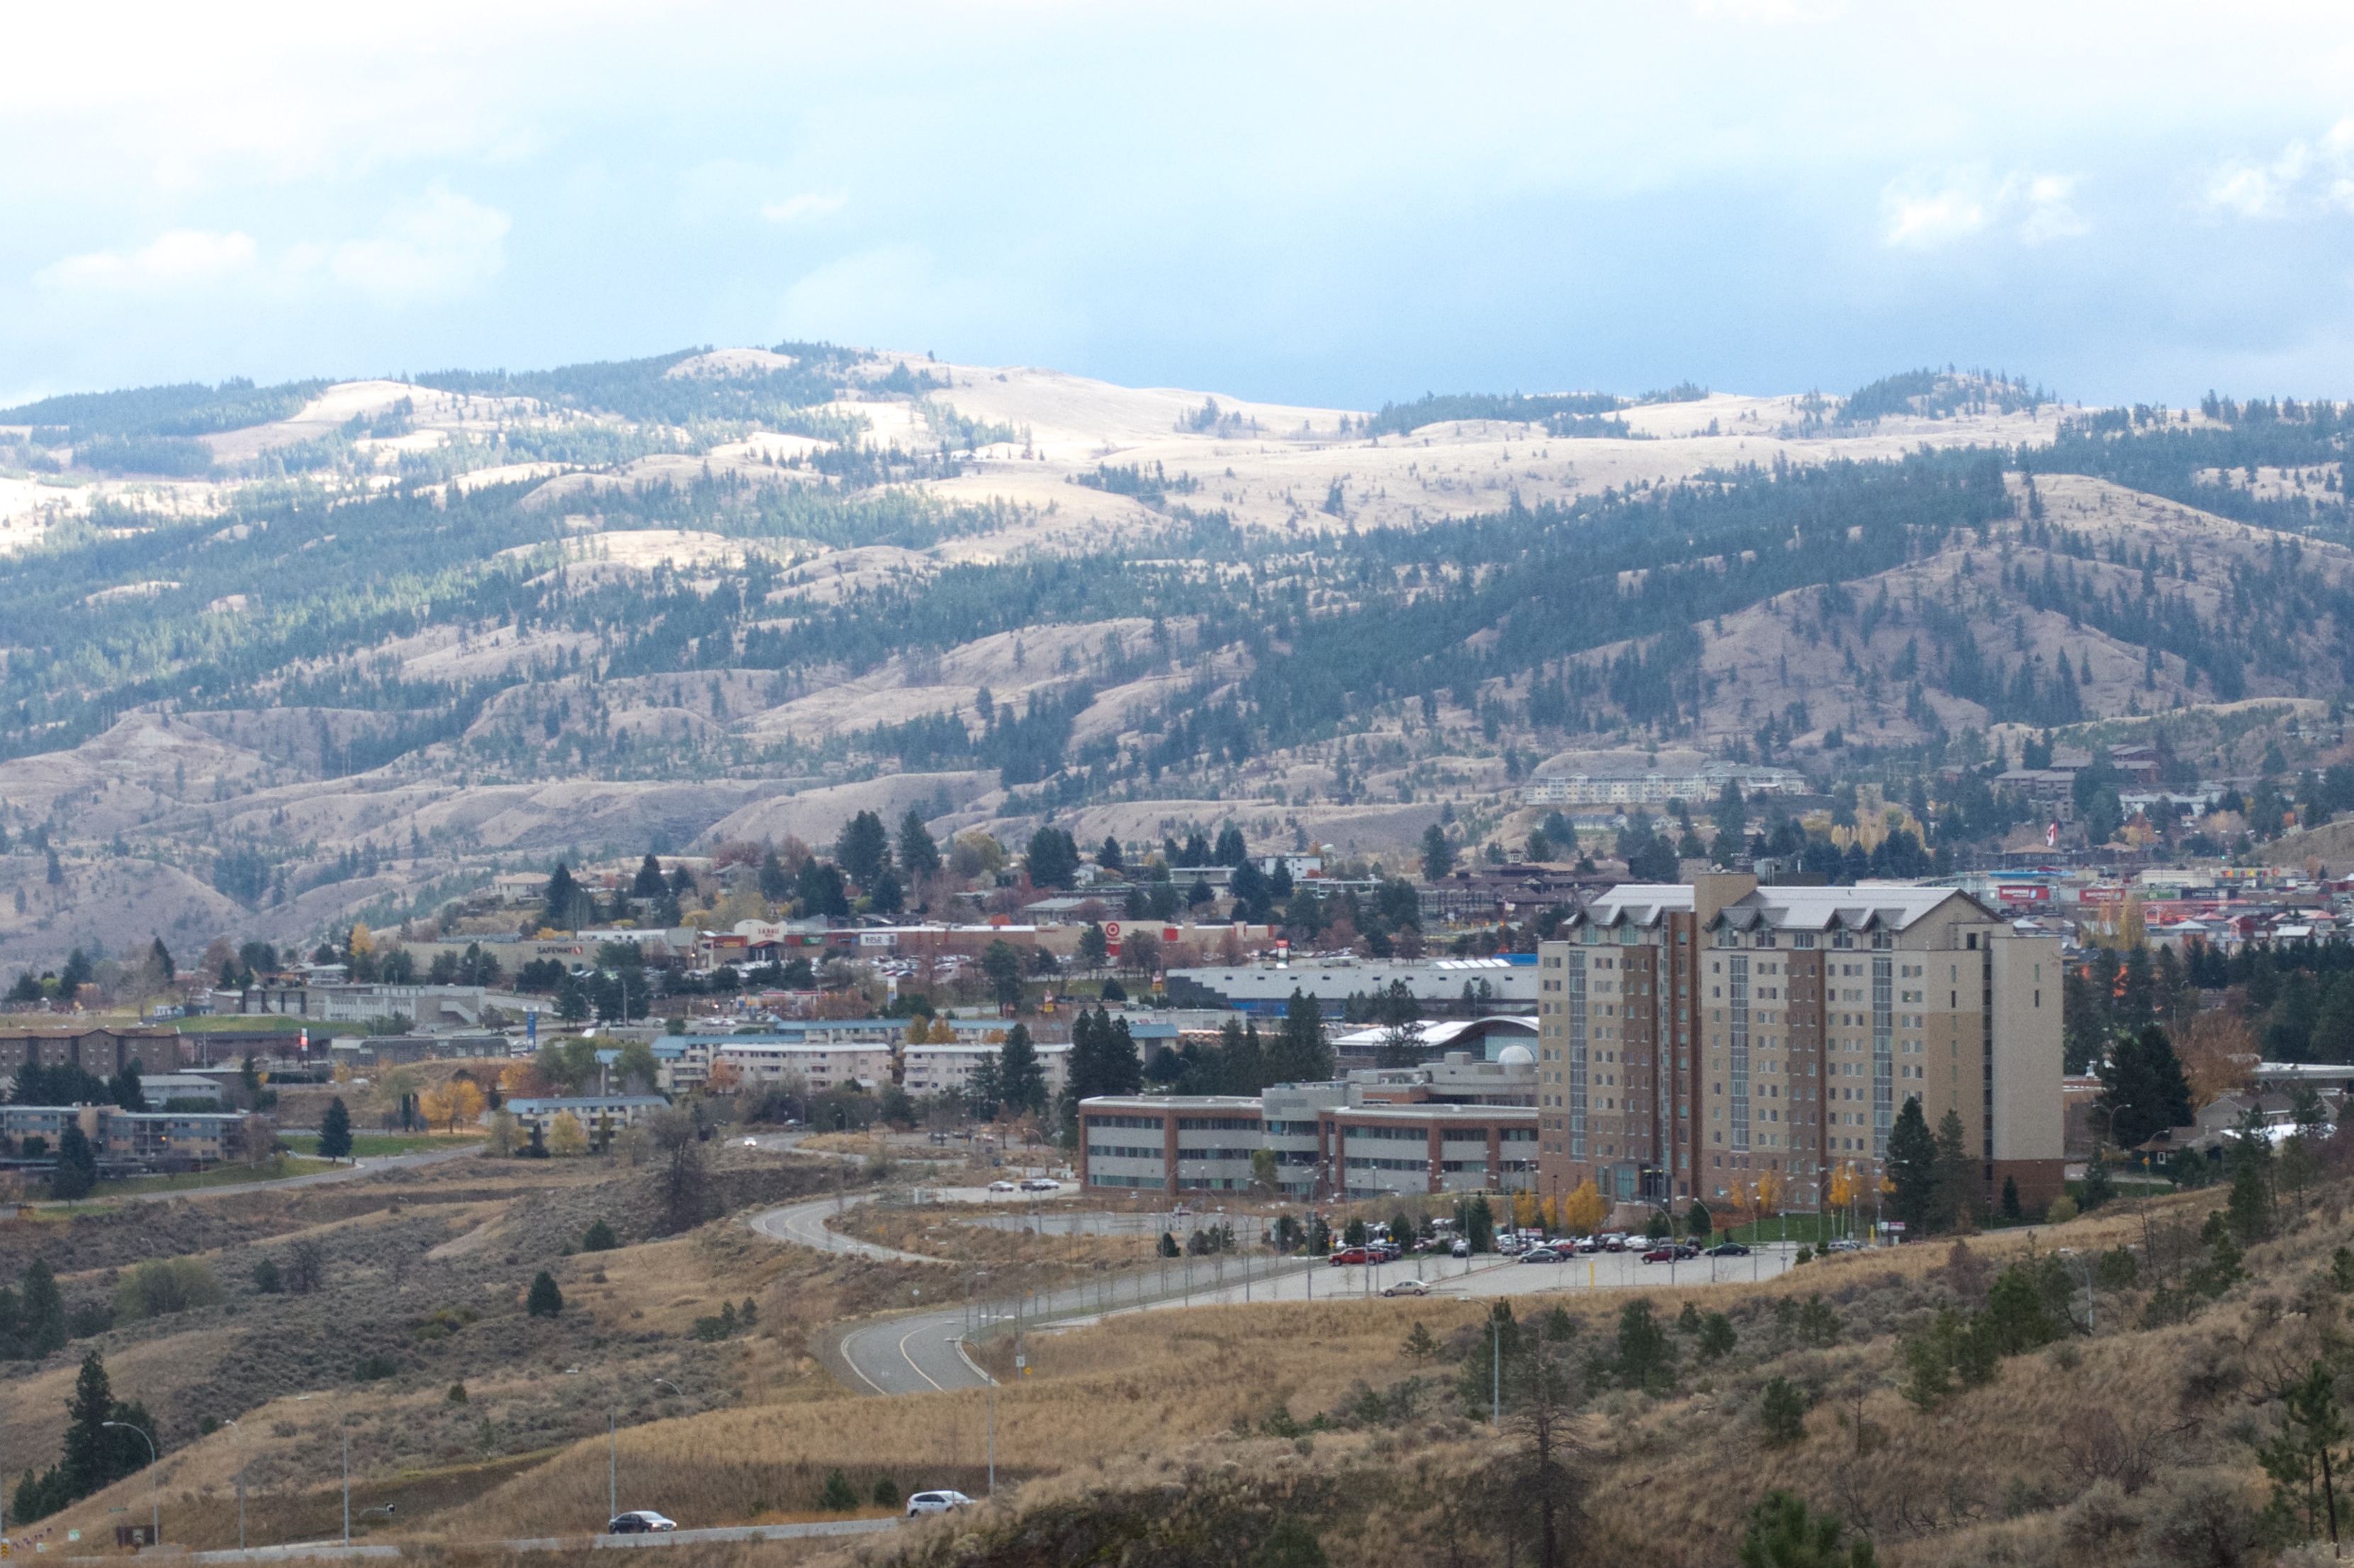
mountain, skyline, hill, town, mountain range, cityscape, panorama, transport, aerial photography, human settlement, mountainous landforms